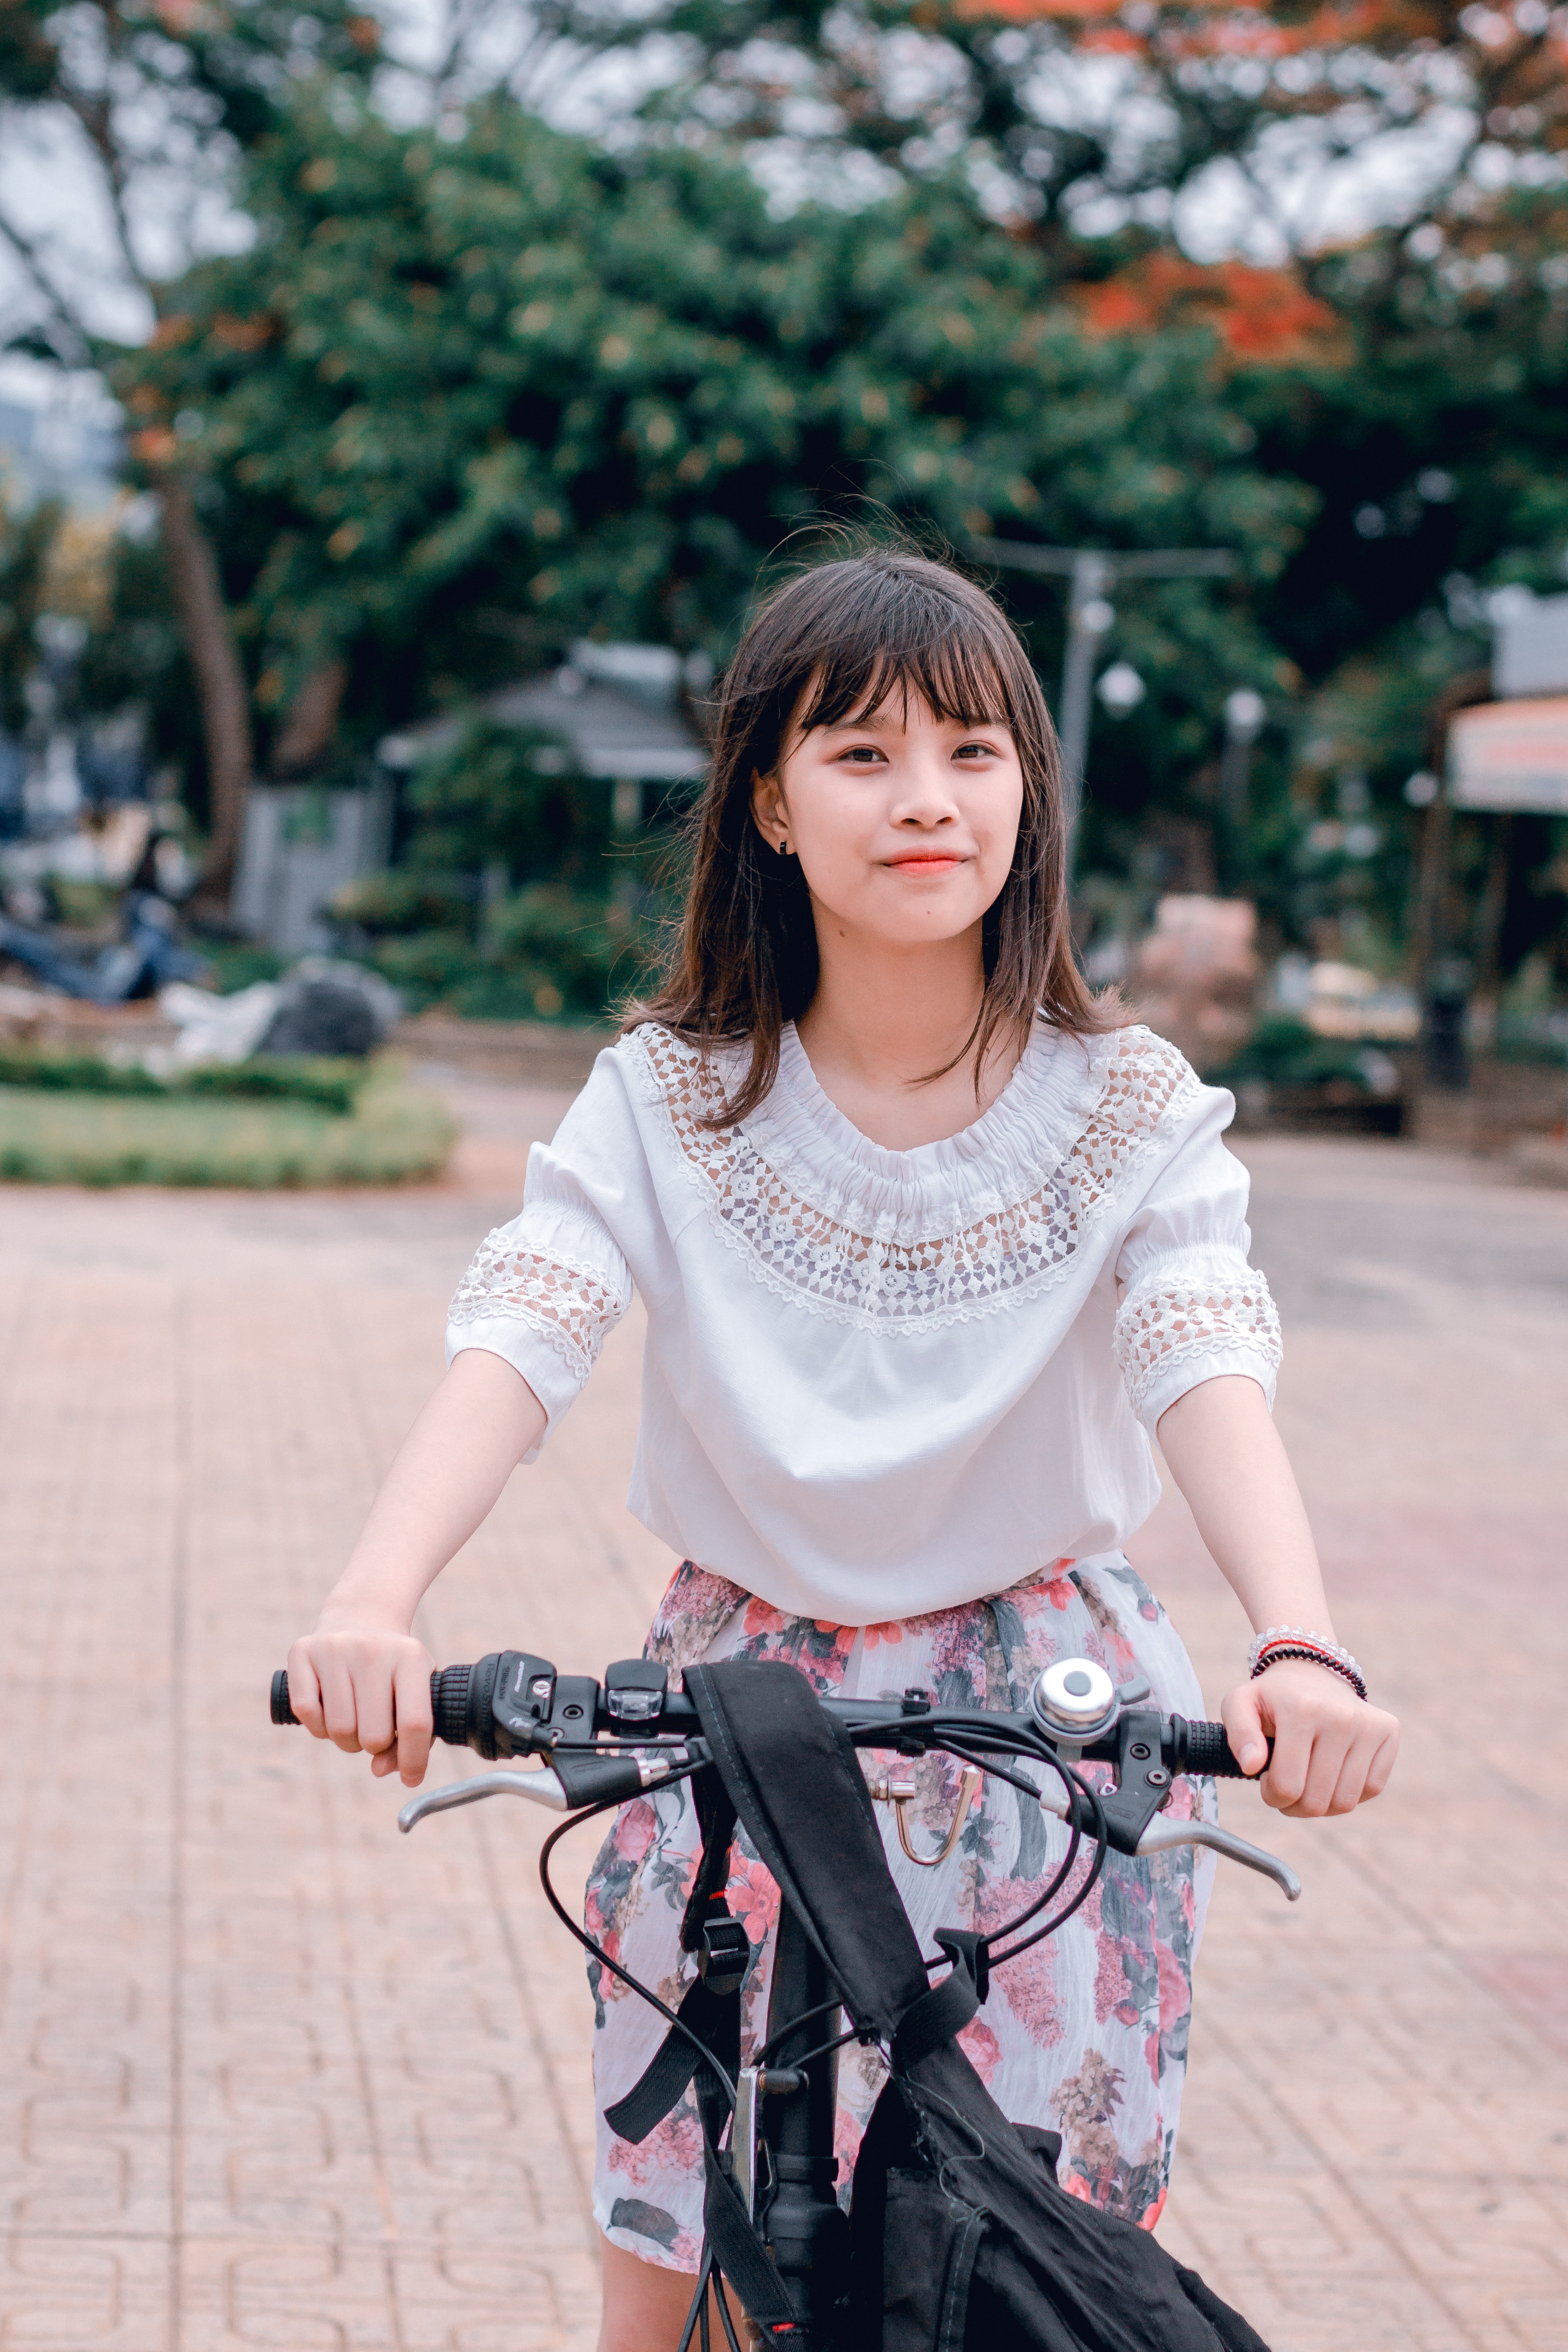
bicycle, street fashion, beauty, snapshot, vehicle, recreation, bicycle handlebar, bicycle part, photography, cycling, sports equipment, long hair, smile, bicycle accessory